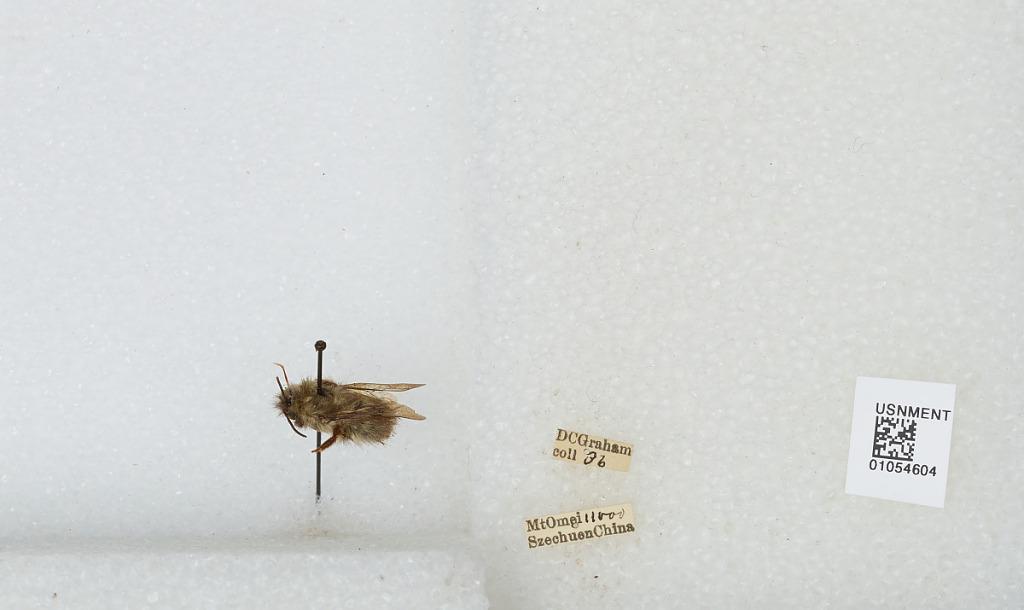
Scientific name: Bombus sp.
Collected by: D. Graham
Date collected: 1936--
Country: China
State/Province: Sichuan
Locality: Mount Emei